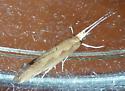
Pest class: diamondback_moth